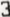
Number: 3